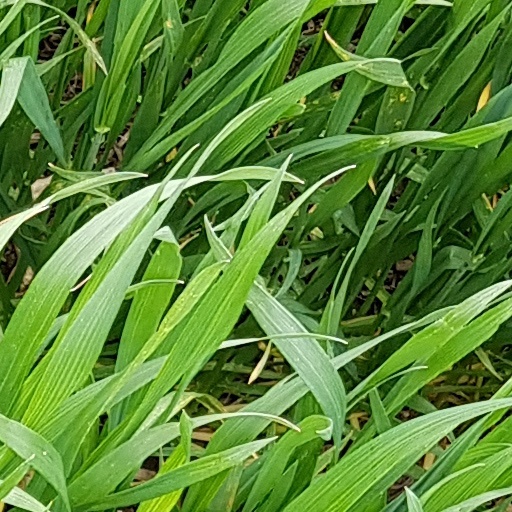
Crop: wheat